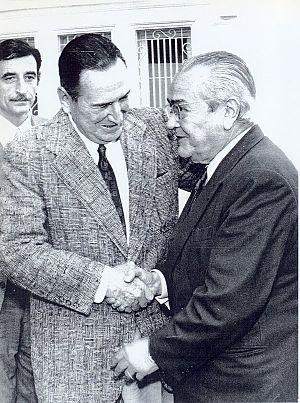
Ricardo Balbín était un homme politique et avocat argentin, l’une des figures sans doute les plus notables de l’Union civique radicale, parti politique dont il présida le comité national de 1959 jusqu’à sa mort en septembre 1981, et sous l’étiquette duquel il fut par quatre fois candidat à la présidence de la république argentine, en 1951, en 1958, et lors des deux élections de 1973.
Juan Domingo Perón [ xwan doˈmiŋɡo peˈɾon] est un militaire, homme d'État et auteur argentin. Premier président de la nation argentine à être élu au suffrage universel, il fut le dernier à ce jour à avoir assumé la présidence à trois reprises, chaque fois à la suite d’élections démocratiques. Il est à l’origine du péronisme, qui est resté jusqu’à ce jour l’un des mouvements politiques populaires les plus importants dans l’histoire de l’Argentine.